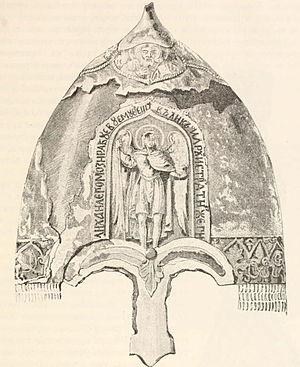
Iaroslav Vsevolodovitch, dit Iaroslav II de Vladimir ou Iaroslav III de Kiev, est un Grand-prince du Rus' de Kiev de la dynastie des Riourikides, qui régna de 1236 à 1238.